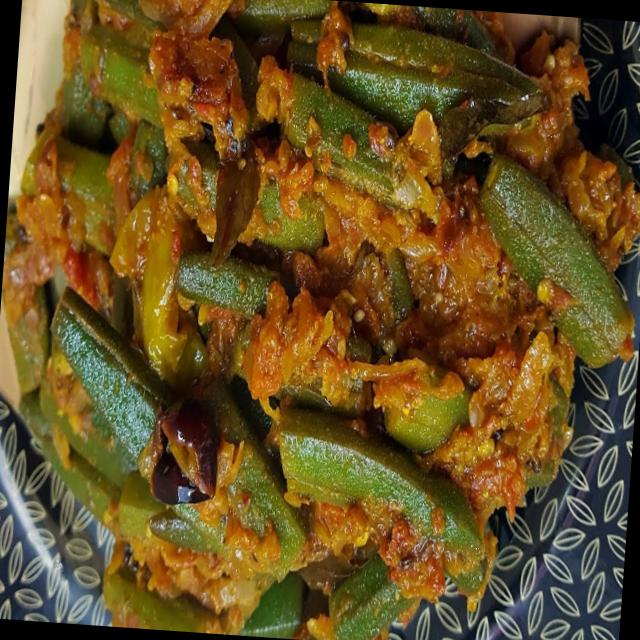
Dish: bhindi_masala